Thomas Bugge

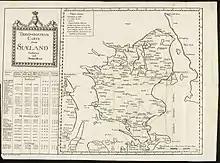
Trigonometrical map of Zealand by Bugge, 1779.

Bugge had at the same time under Christen Hees' (1712–1782) instruction studied mathematics, a subject he had shown a remarkable talent for. He worked as an assistant to Peder Kofoed (1728–1760) in connection with Kofoed's survey of Roskilde County under the auspices of the Royal Danish Academy of Science. He continued his studies of mathematics and physics and began working as an assistant for Christian Horrebow (1718–1776) at the Rundetårn Observatory. In 1761, he was sent to Trondheim to observe the Transit of Venus. The results were published in the French scientific journal "Mémoires" (1871). Following Kofoed's death, Bugge was hired as geographical surveyor by the Royal Danish Academy of Science. He surveyed approximately of Zealand annually and taught surveying at the same time. In 1765, he was appointed as trigonometrical observer and head of the Office of Surveying, where in that capacity, he carried out a triangulation of most of Zealand and Øresund and determined the polar height of a number of trig points.